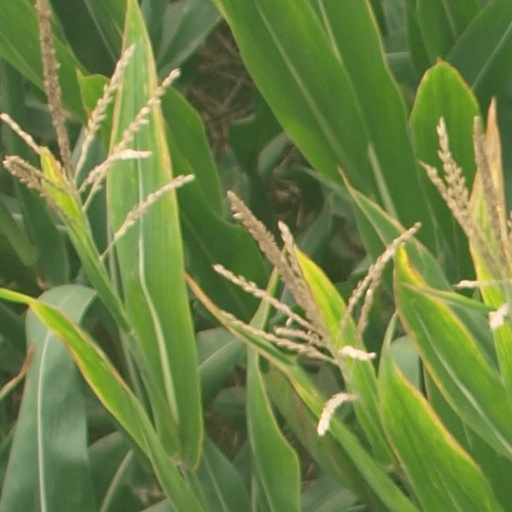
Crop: maize; corn